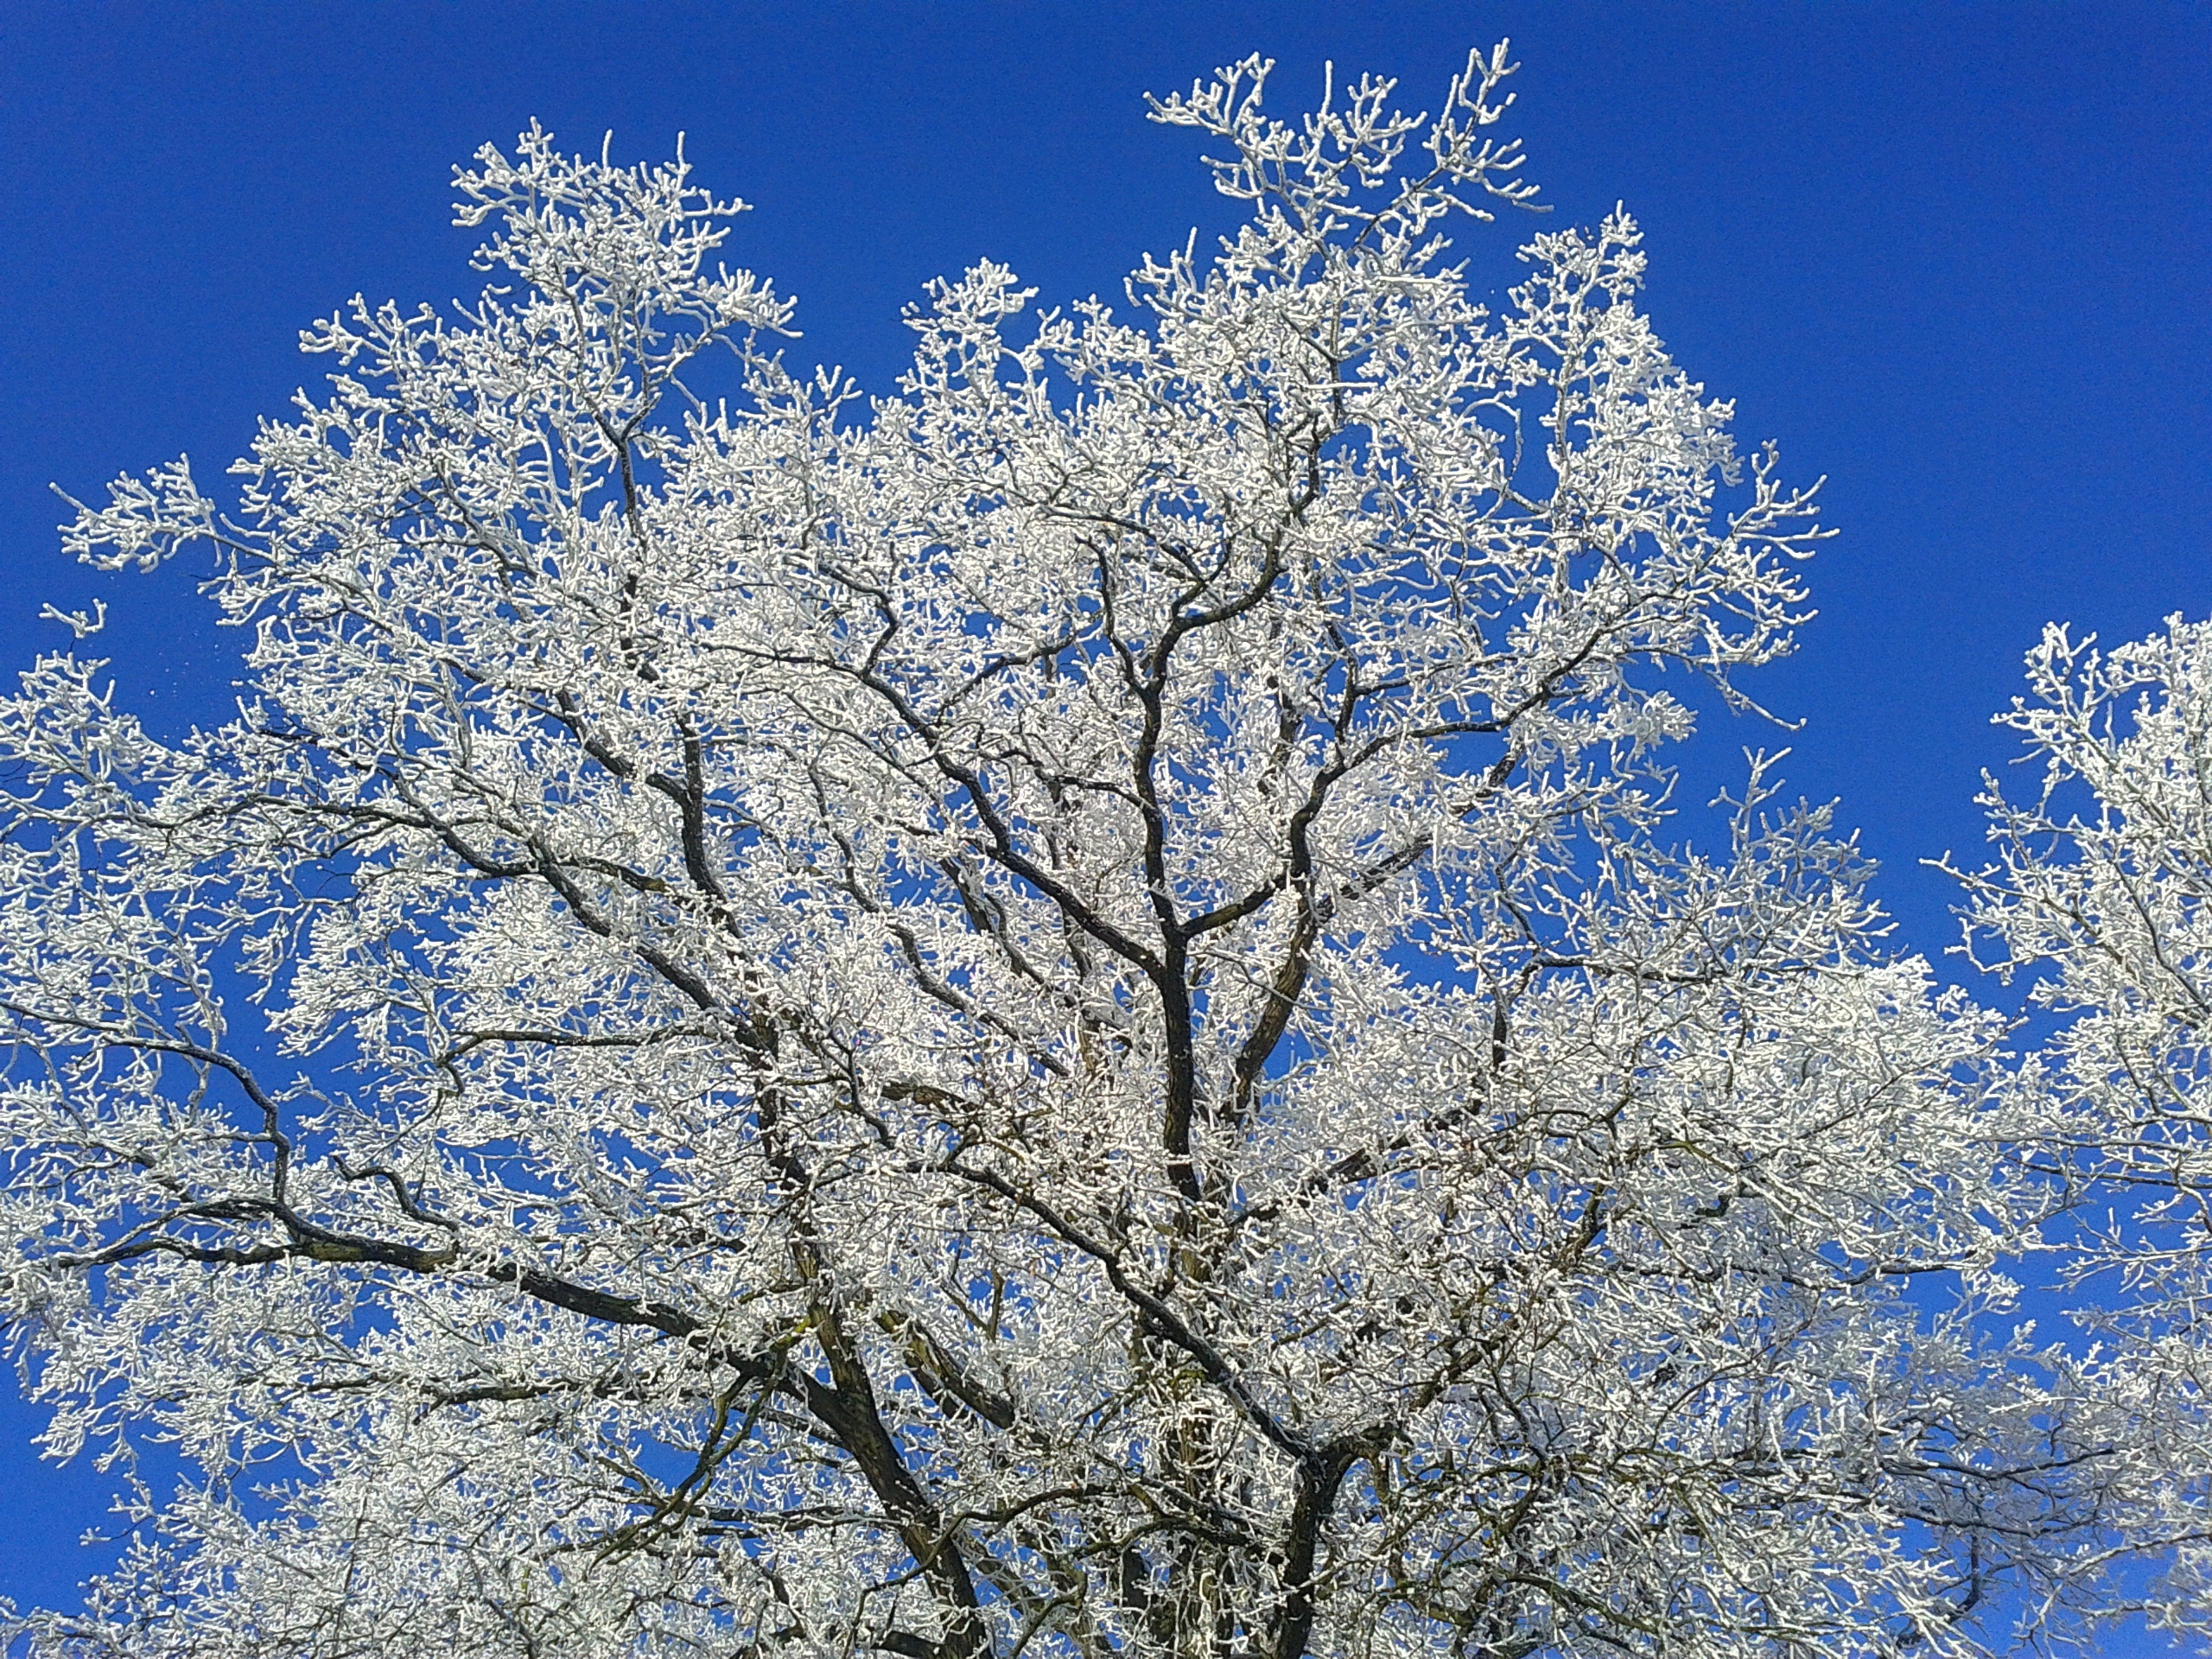
tree, branch, blossom, snow, cold, winter, plant, flower, frost, ice, spring, season, branches, hoarfrost, freezing, flowering plant, winter time, woody plant